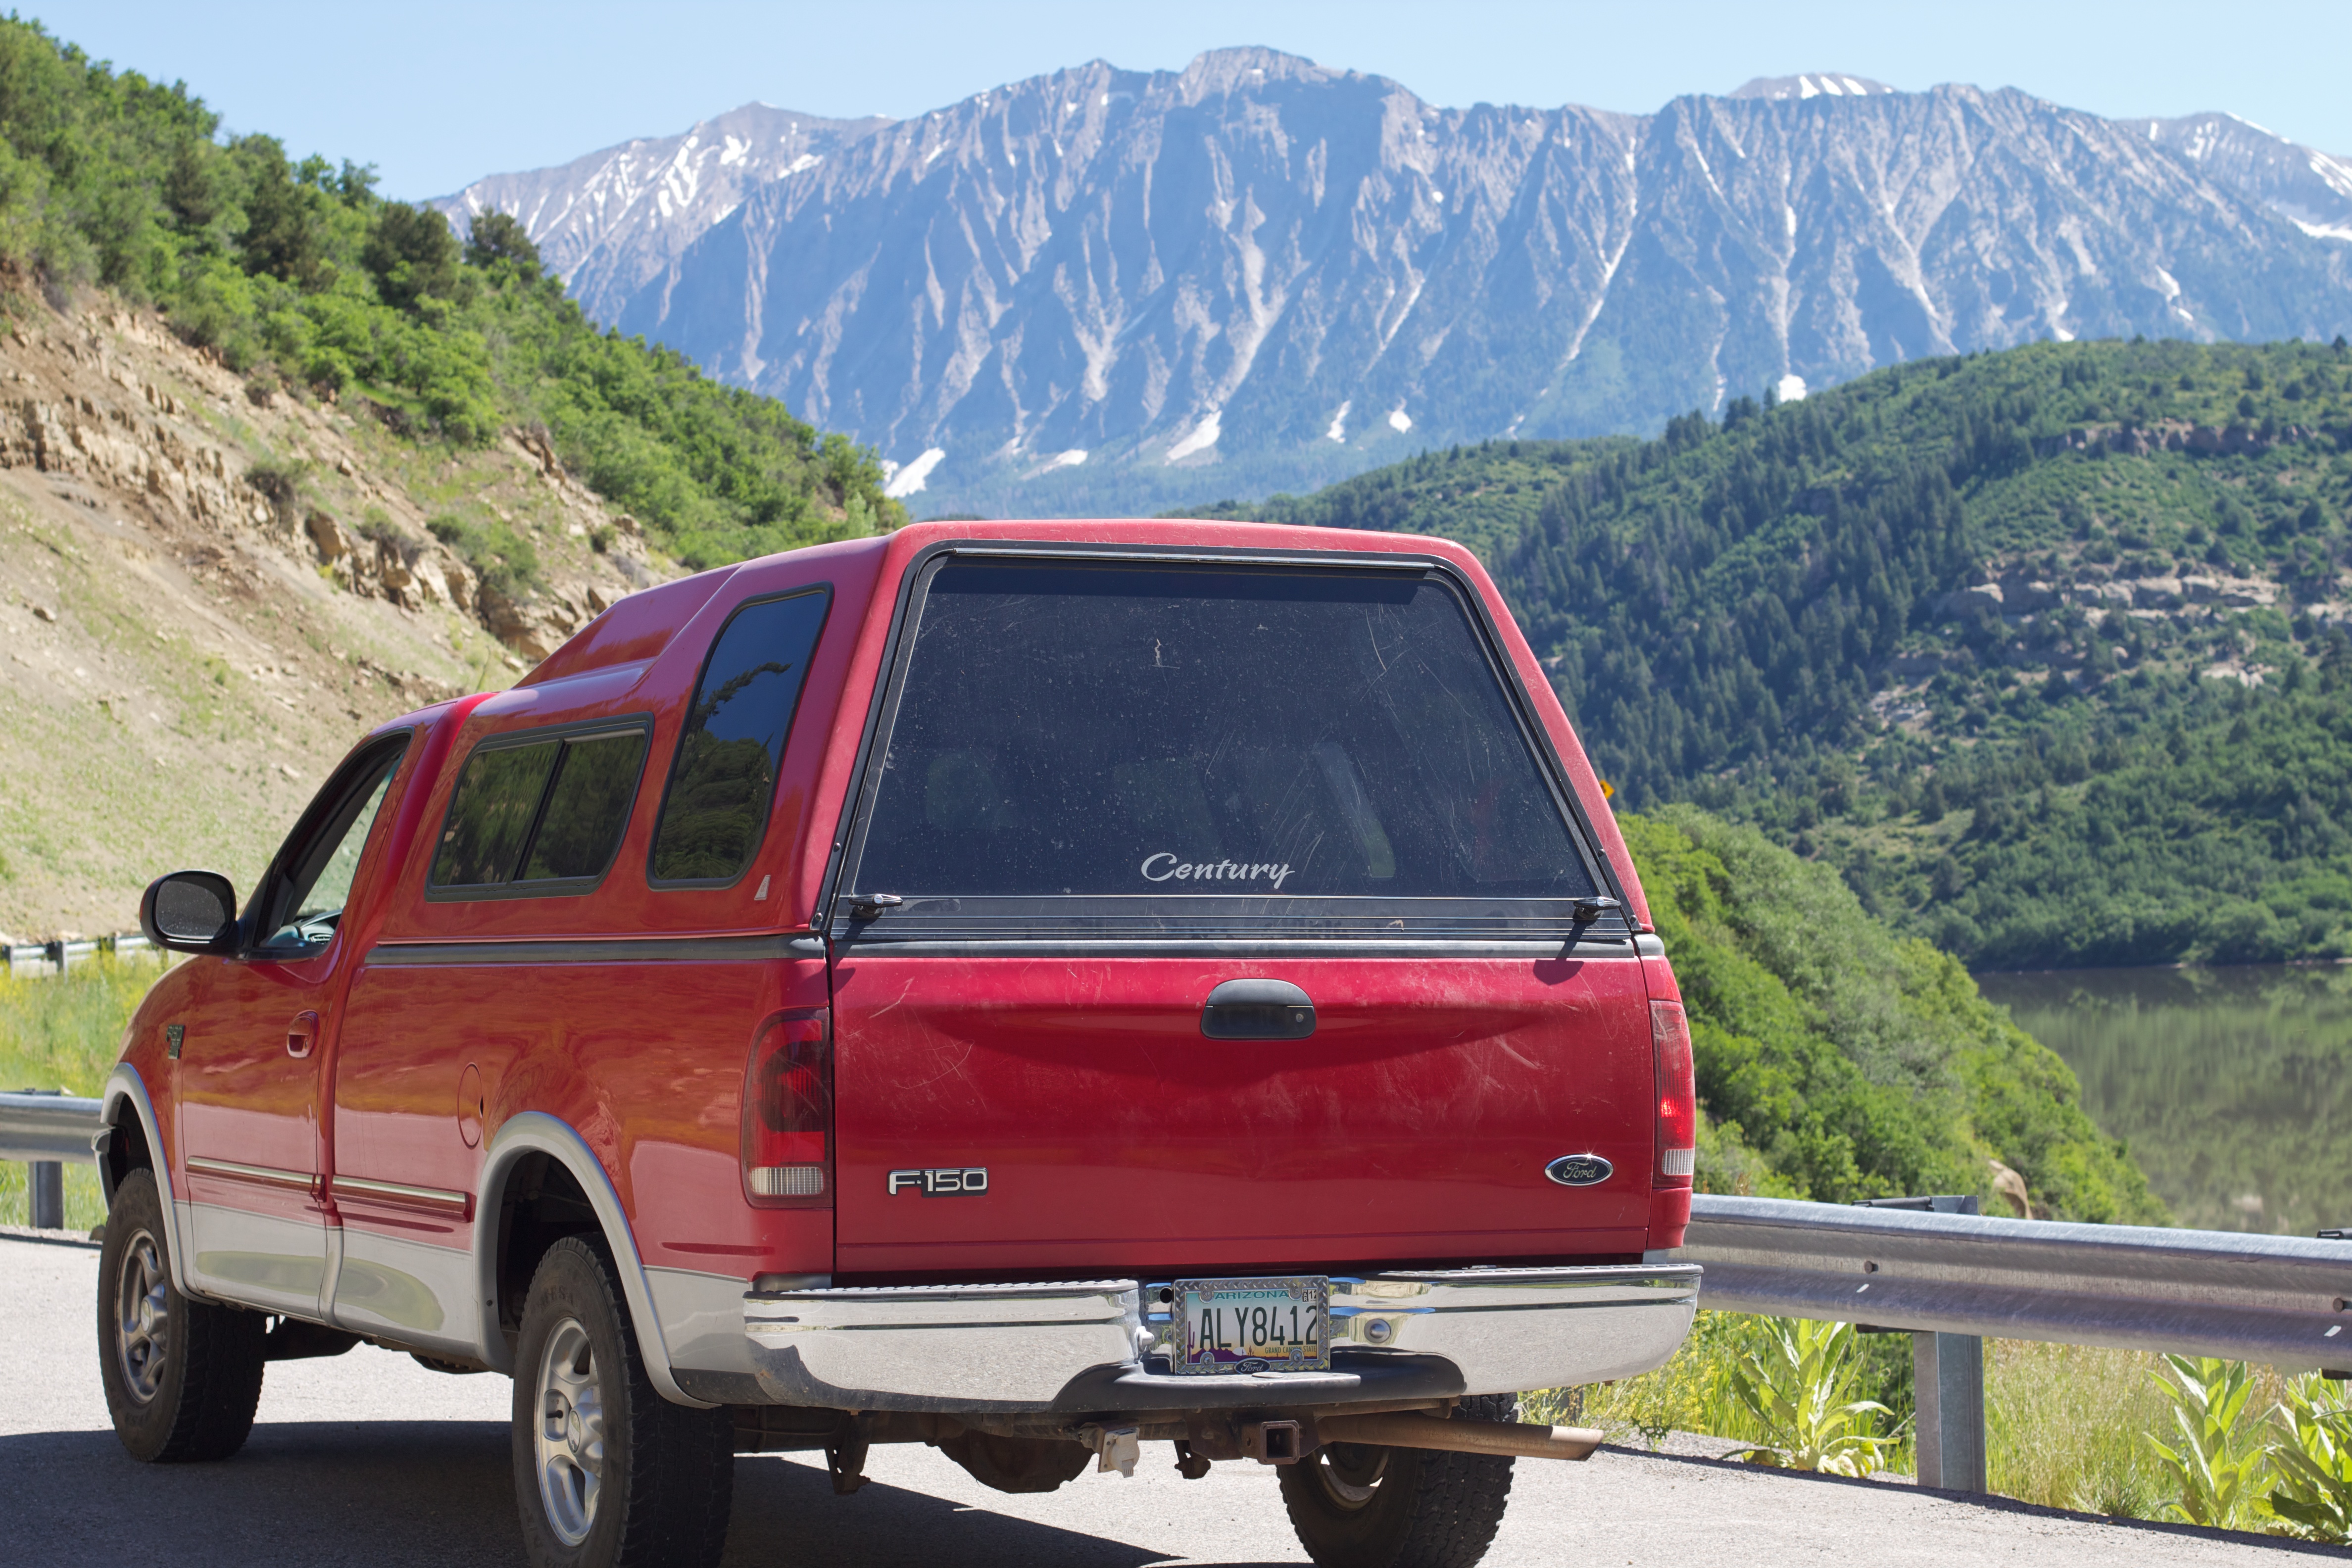
car, van, truck, vehicle, colorado, odyssey, commercial vehicle, pickup truck, sport utility vehicle, land vehicle, automobile make, automotive exterior, off roading, compact sport utility vehicle